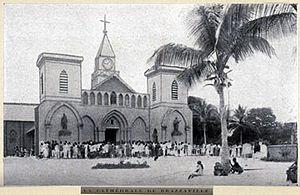
Une vue de la cathédrale de Brazzaville avant 1926, in Monseigneur Augouard de Georges Goyau, page 96 , Bibliothèque de Reims sous la réf
La cathédrale du Sacré-Cœur de Brazzaville, située au sommet de la butte dite de l’Aiglon au cœur de la ville, est la plus ancienne cathédrale d’Afrique centrale conservée.